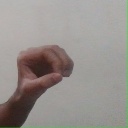
अक्षर: औ